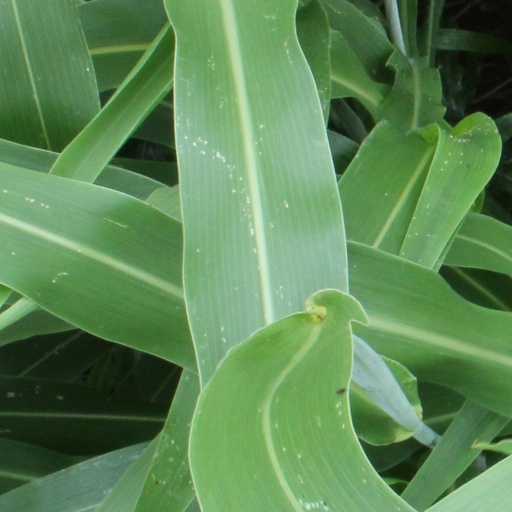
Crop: sorghum